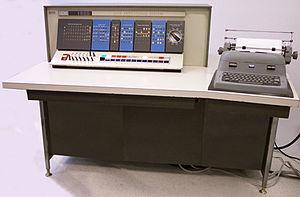
L'ordinateur IBM 1620, annoncé le 21 octobre 1959, était un ordinateur fonctionnant en décimal et qui a été très utilisé pour l'enseignement.
Une console système ou console est un périphérique informatique de télécommunications des entrées-sorties d'un système de traitement de l'information. C'est généralement un terminal dédié uniquement à l'envoi et au retour des commandes.
Une station de travail est une unité fonctionnelle informatique ayant habituellement des capacités de traitement spécialisé et intégrant des organes d'entrées-sorties orientés vers un utilisateur.